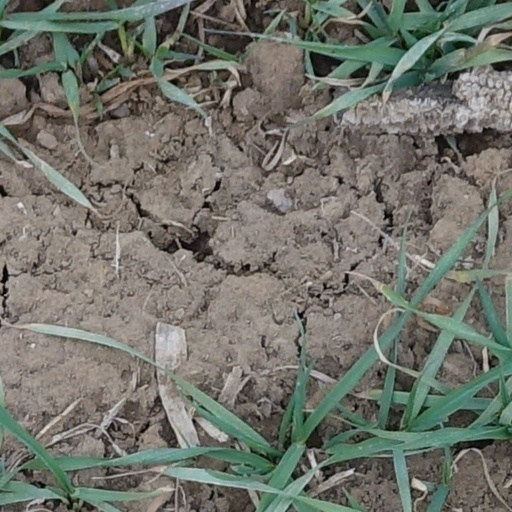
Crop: wheat